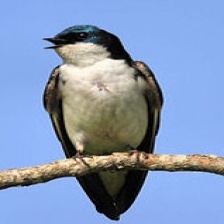
Species: TREE SWALLOW
Scientific name: TACHYCINETA BICOLOR